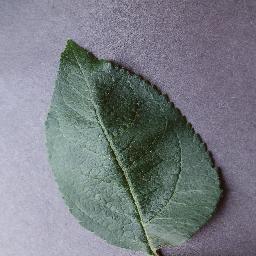
Label: Apple___healthy